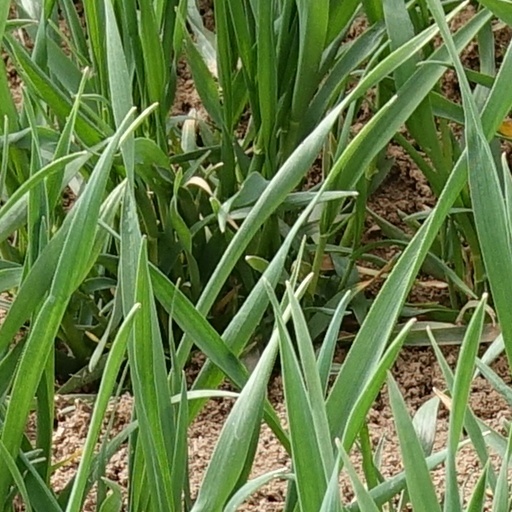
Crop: wheat